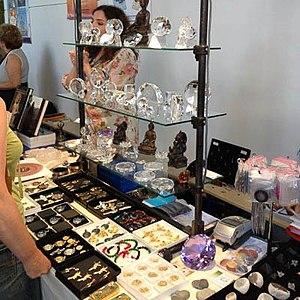
L'exposition internationale Mineral & Gem, ancienne « Bourse internationale aux minéraux, gemmes, bijoux, fossiles et météorites de Sainte-Marie-aux-Mines » jusqu'en 2011, est la troisième plus grande manifestation dans ce domaine au niveau mondial. Ce salon rassemble aujourd'hui près de 35 000 visiteurs à chaque édition.